Rosamund Clifford

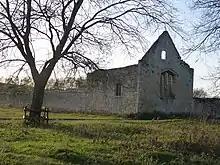
The ruins of Godstow Abbey

When her relationship with the king ended, Rosamund retired to Godstow Abbey. She died there around 1176, before the age of 40, and she was buried there. Her death was commemorated at Hereford Cathedral on 6 July, the same day on which Henry II died, 13 years after her. The king and the Clifford family paid for her tomb to be cared for by the Benedictine nuns of the convent. Her resting place became a popular shrine among locals, which was noticed by Hugh of Lincoln, the Bishop of Lincoln in 1191. Seeing the flowers and candles that covered the tomb, he ordered her remains to be moved and buried outside, "with the rest, that the Christian religion may not grow into contempt, and that other women, warned by her example, may abstain from illicit and adulterous intercourse". Complying with the bishop's request, Clifford's body was moved to the cemetery by the nuns' chapter house and was destroyed during the dissolution of the monasteries (1536–1541) under Henry VIII. The ruins of the abbey still stand and are open to the public.